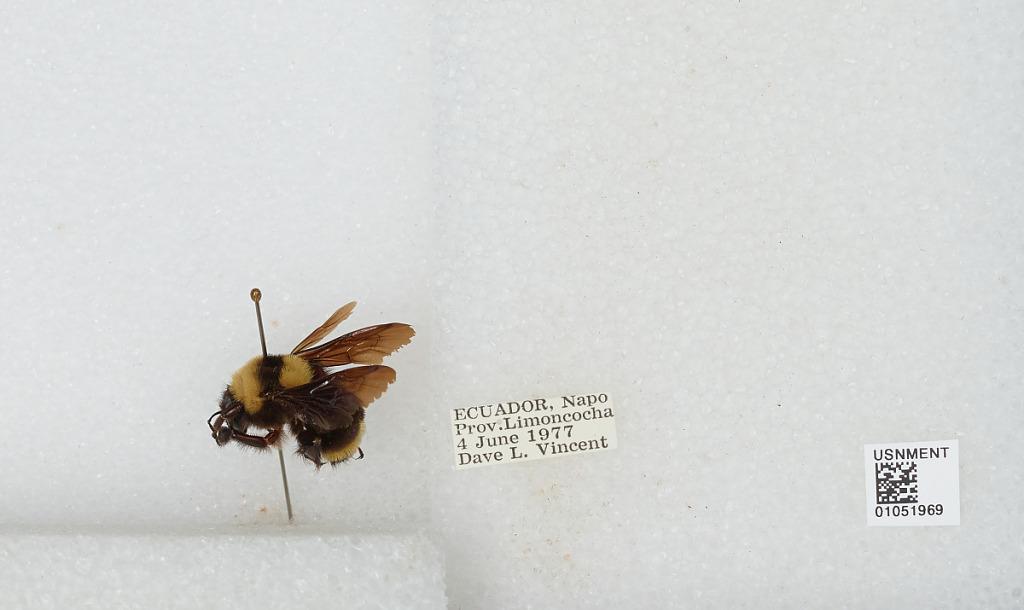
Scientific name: Bombus sp.
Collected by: D. Vincent
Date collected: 1977-6-4
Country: Ecuador
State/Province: Napo
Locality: Limoncocha